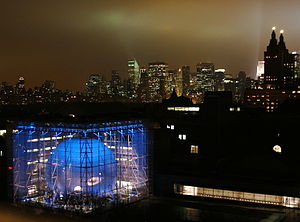
Hayden Planetarium
Hayden Planetarium om natten, 2003
Hayden Planetarium er et offentligt planetarium i USA, som er en del af Rose Center for Earth and Space på American Museum of Natural History i New York City. Det ledes i øjeblikket af astrofysikeren Neil deGrasse Tyson.